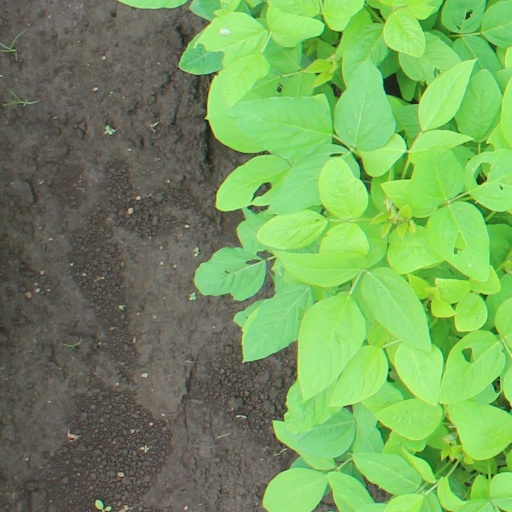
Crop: soybean